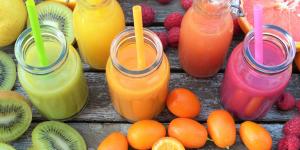
jugos para desinflamar el nervio ciatico